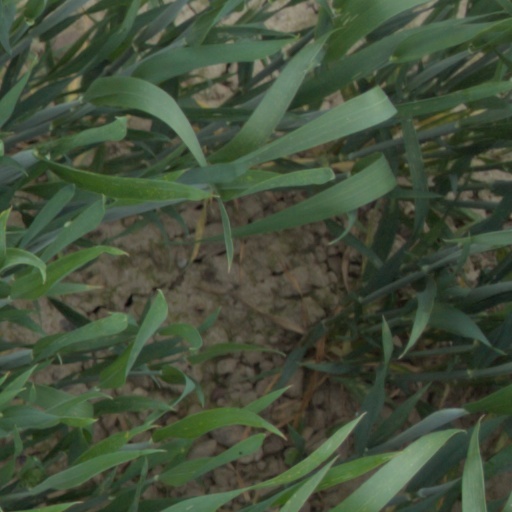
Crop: wheat